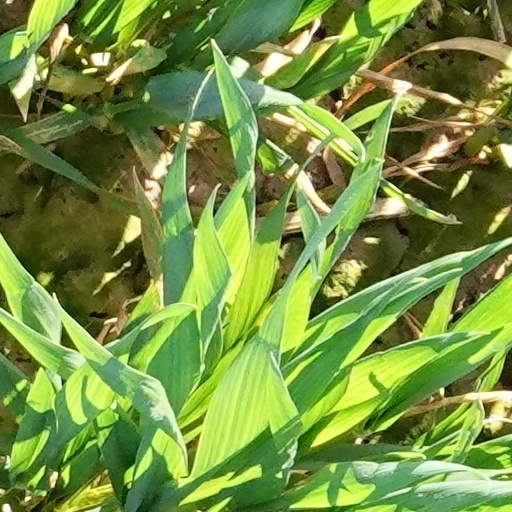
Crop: wheat